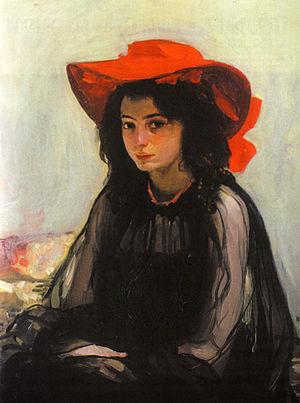
Aleksandre Aleksandrovitch Mourachko est un peintre et professeur ukrainien né le 7 septembre 1875 à Kiev dans le gouvernement de Kiev de l'Empire russe et mort le 14 juin 1919 à Loukianivka, quartier de Kiev.